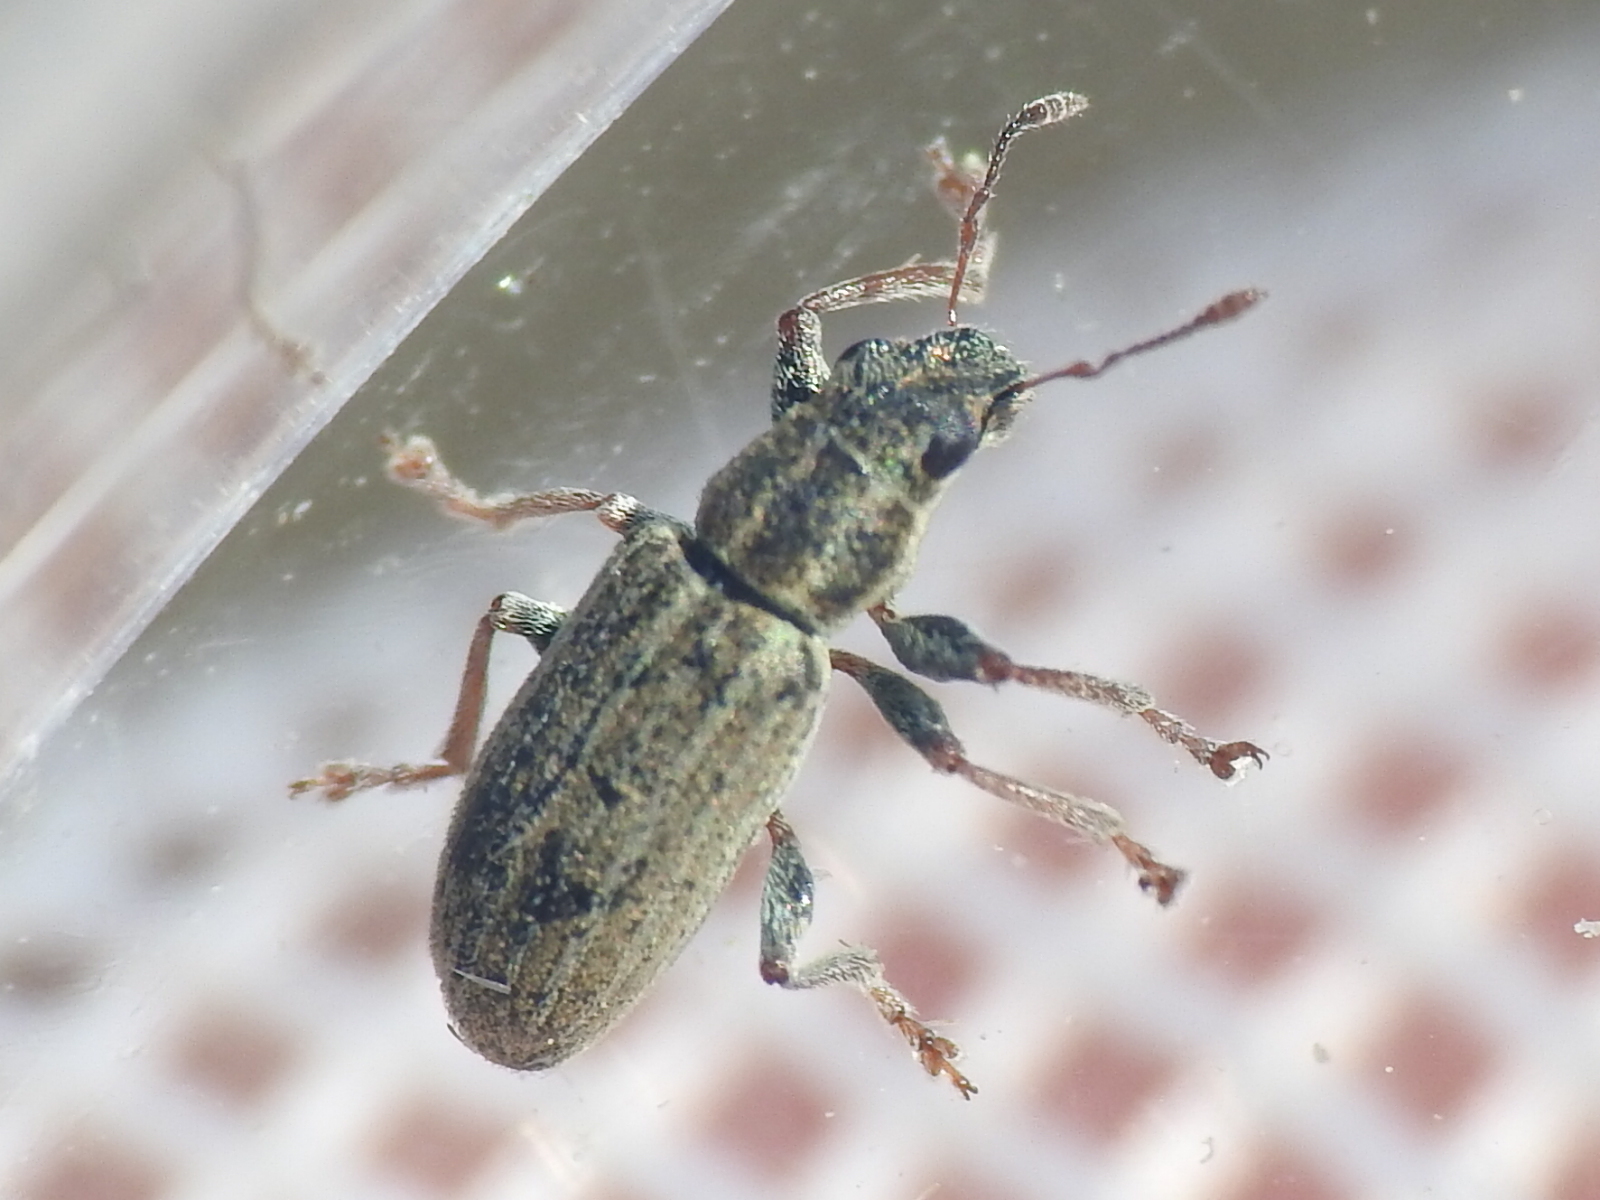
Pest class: pea_leaf_weevil